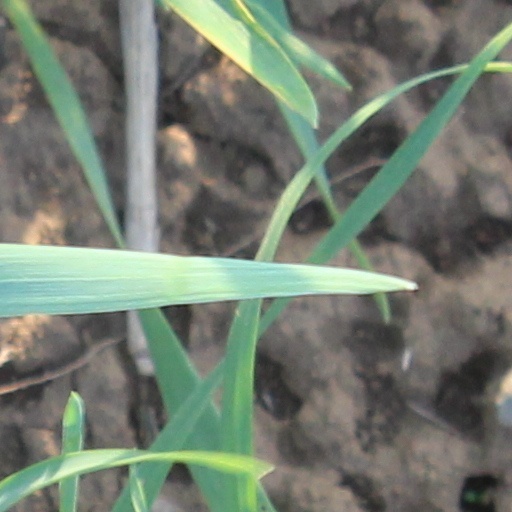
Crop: wheat